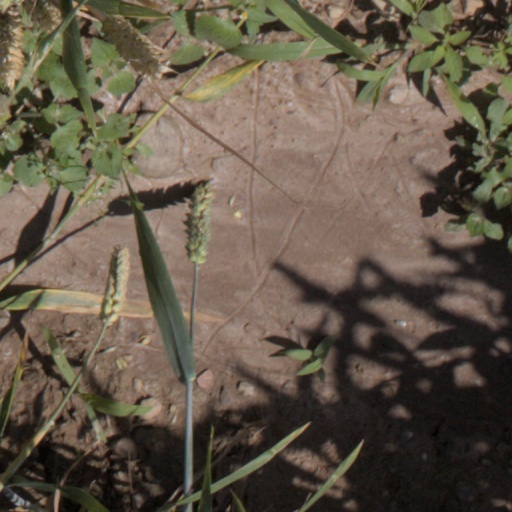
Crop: wheat